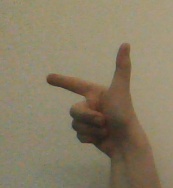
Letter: yaa